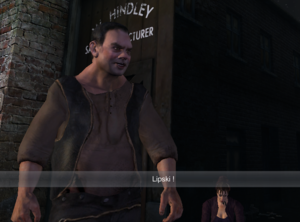
Capture d'écran du jeu Sherlock Holmes contre Jack l'Éventreur. Un homme à l'identité inconnue à l'entrée de Dutfield's Yard, s'exclamant «
Sherlock Holmes contre Jack l'Éventreur est un jeu vidéo d'aventure développé par Frogwares, sorti en France sur PC le 30 avril 2009. Le jeu a ensuite été porté sur Xbox 360 par le studio français Spiders le 19 novembre 2009. Étant le cinquième volet de la série « Sherlock Holmes » développée par Frogwares, le jeu est parfois désigné par les joueurs sous l'abréviation « Sherlock Holmes 5 » ou « SH5 ».